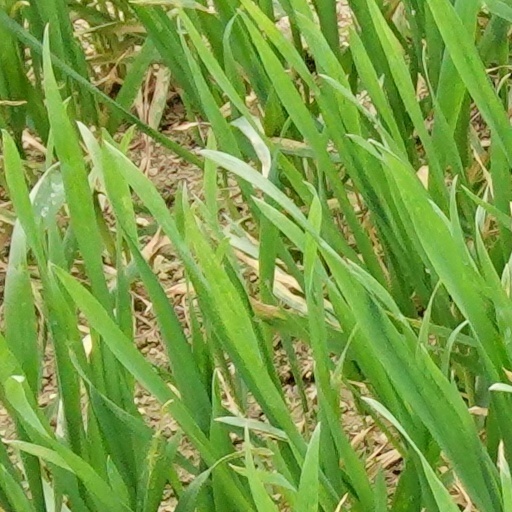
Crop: wheat